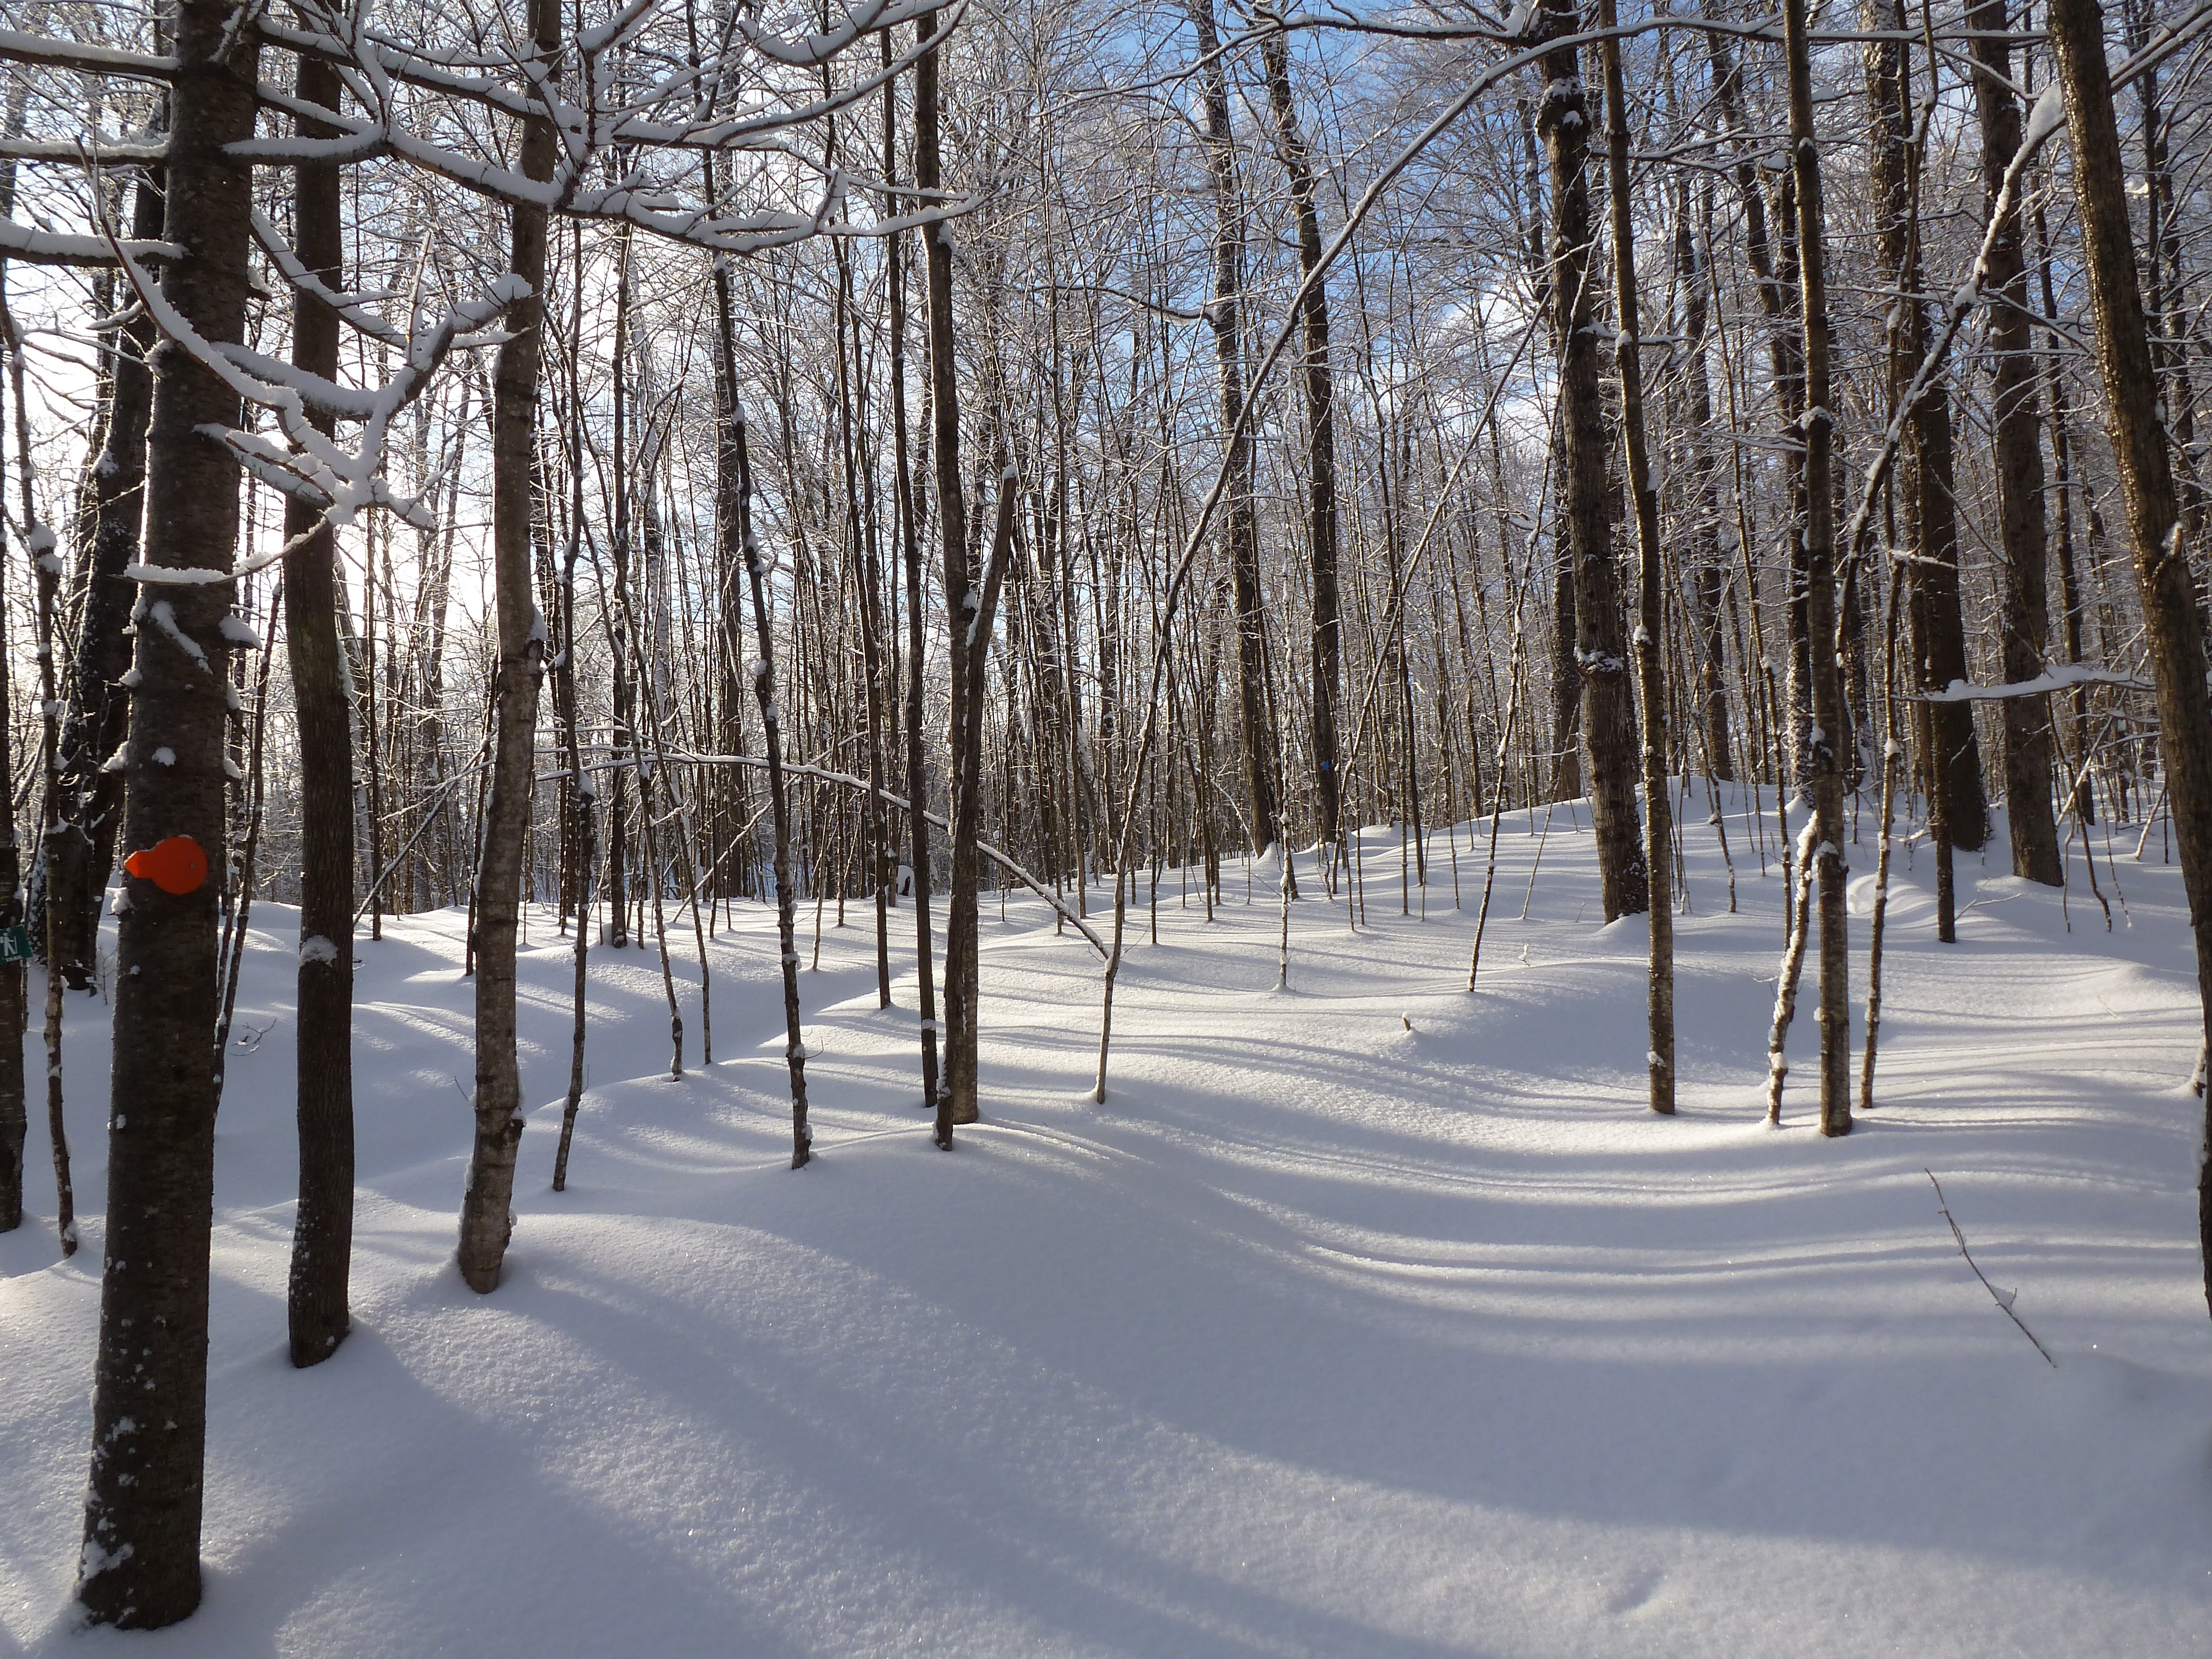
tree, forest, snow, winter, trail, white, ice, weather, snowshoe, season, trees, shadows, canada, footwear, blizzard, ontario, freezing, untouched, nordic skiing, woody plant, winter storm, haliburton